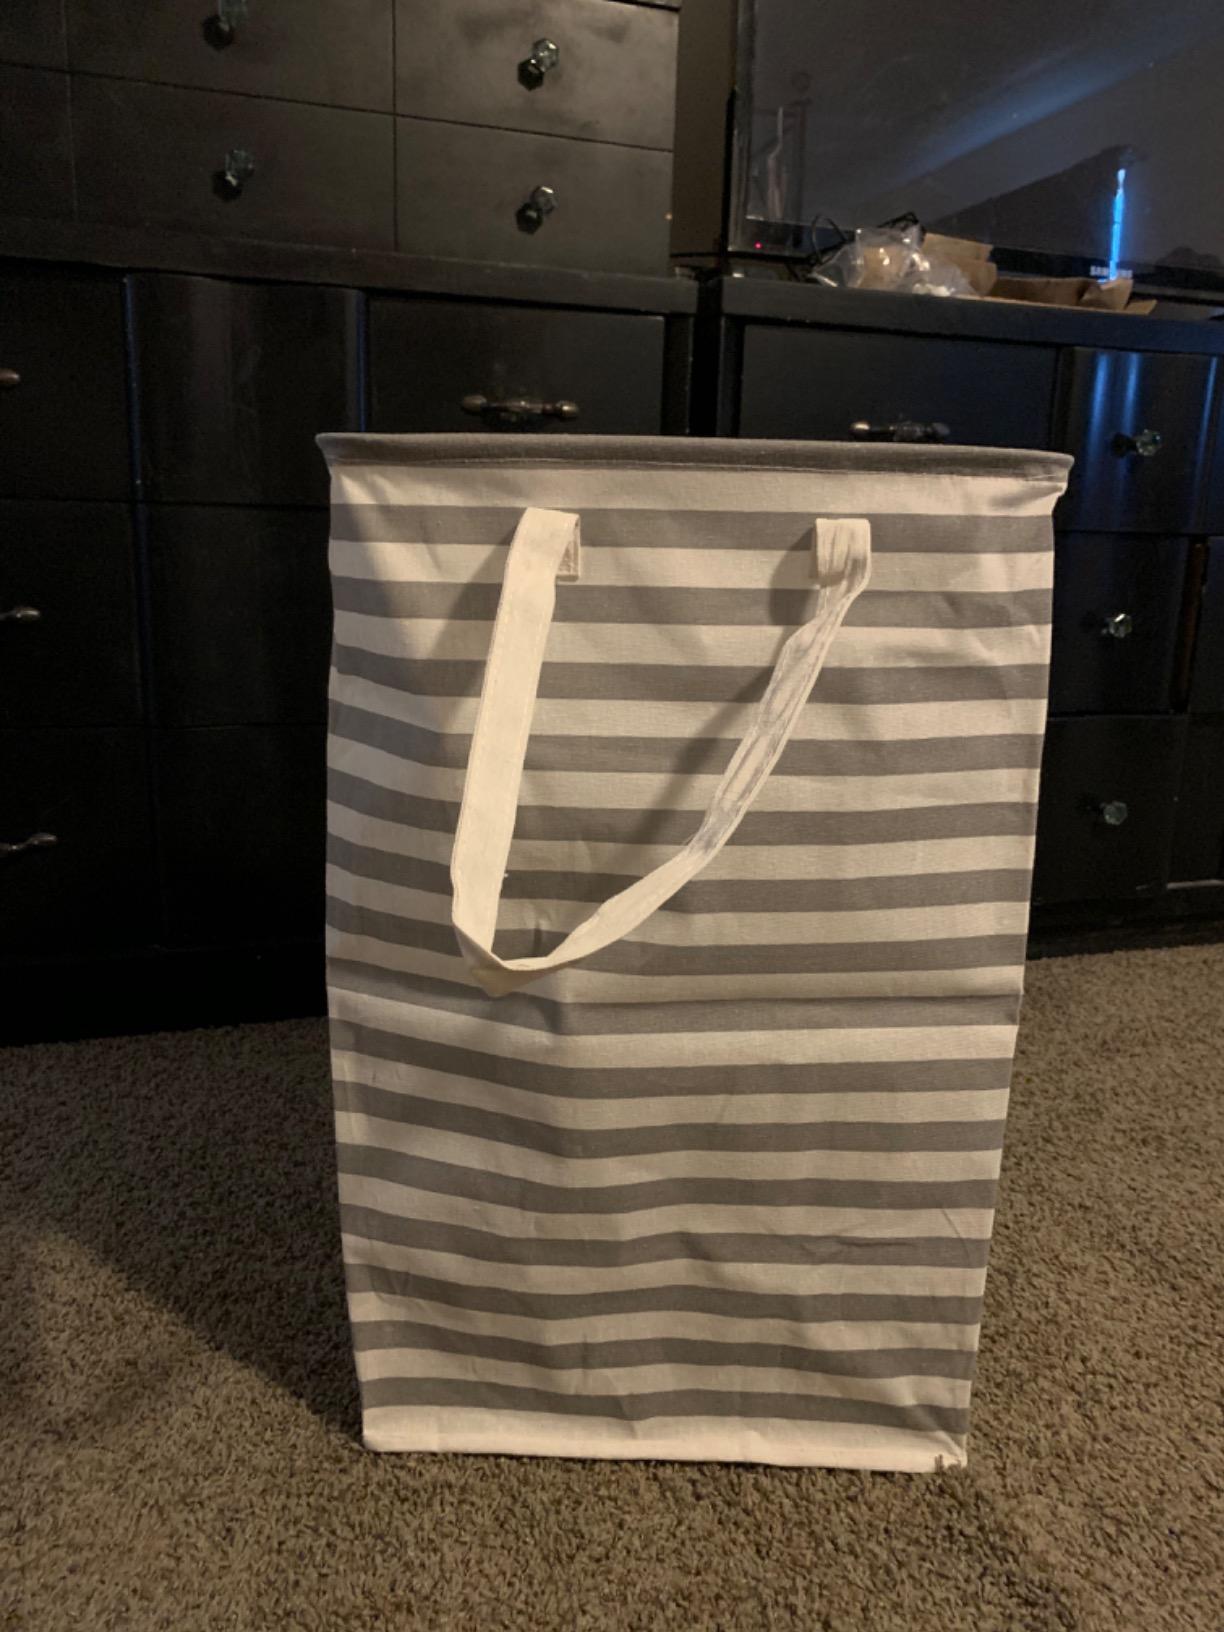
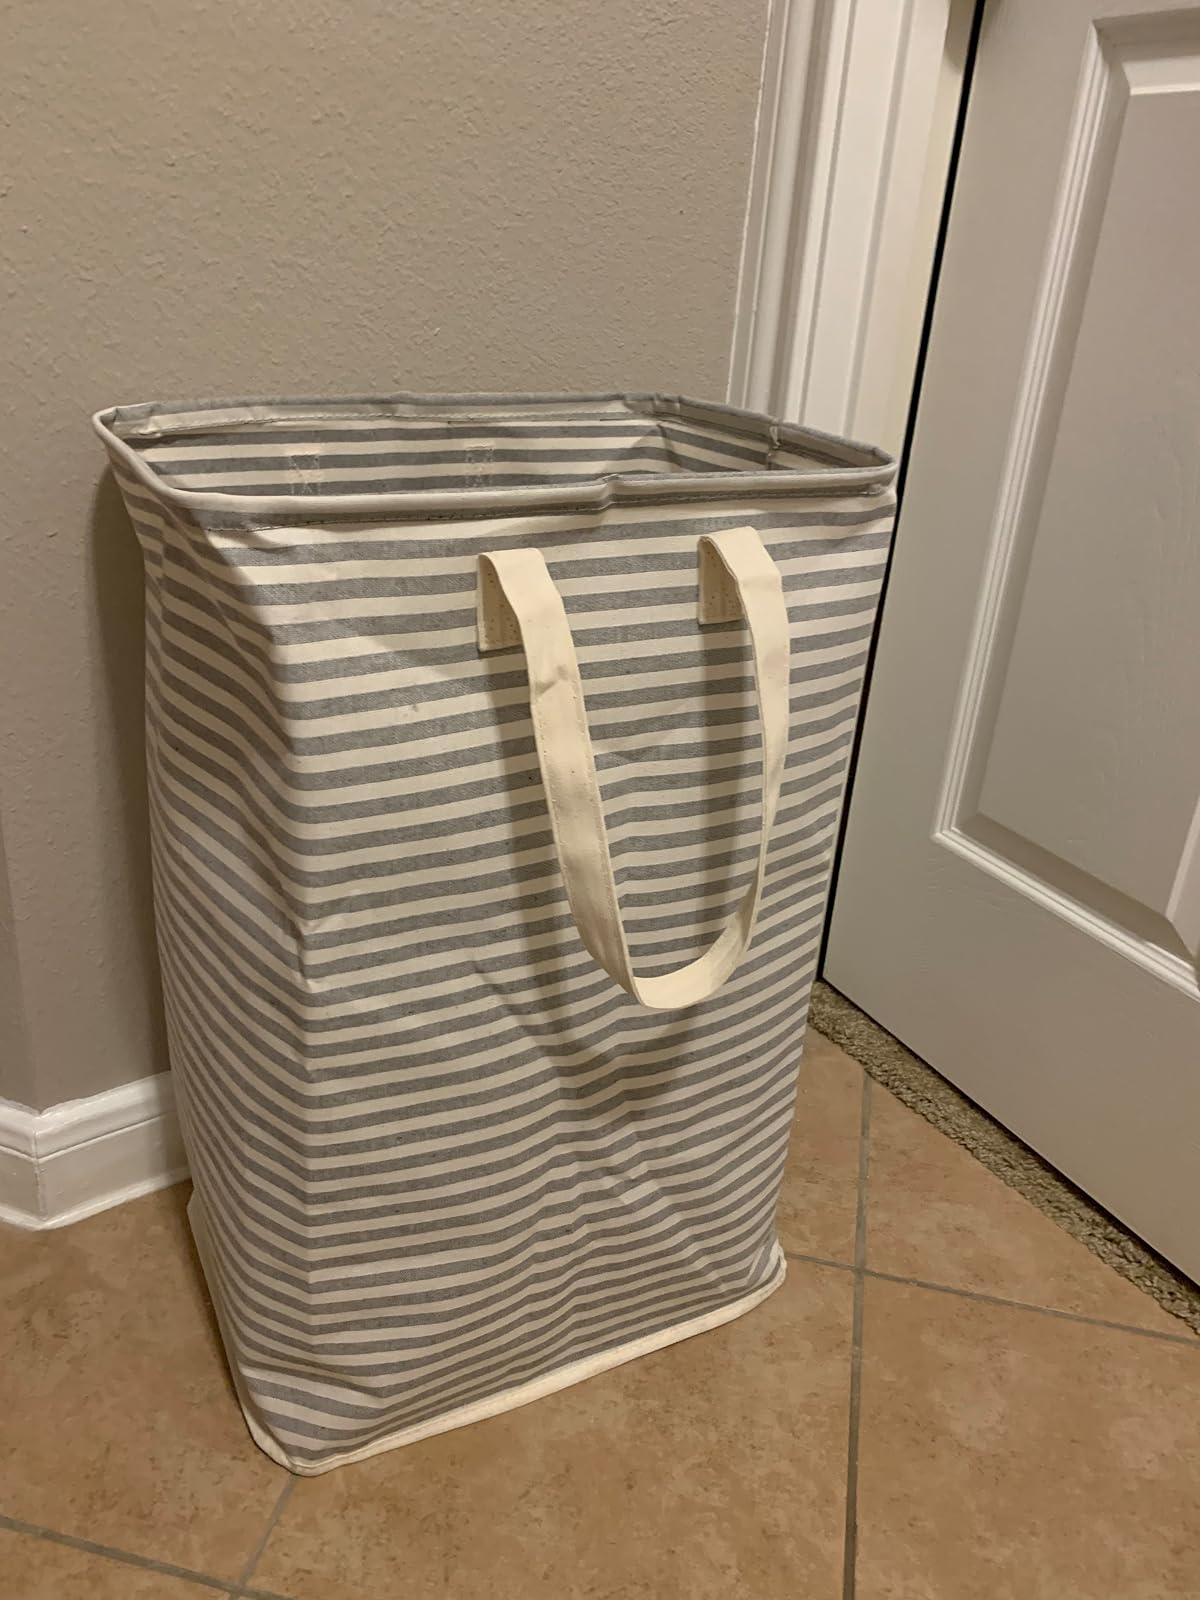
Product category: items_hamper
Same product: no